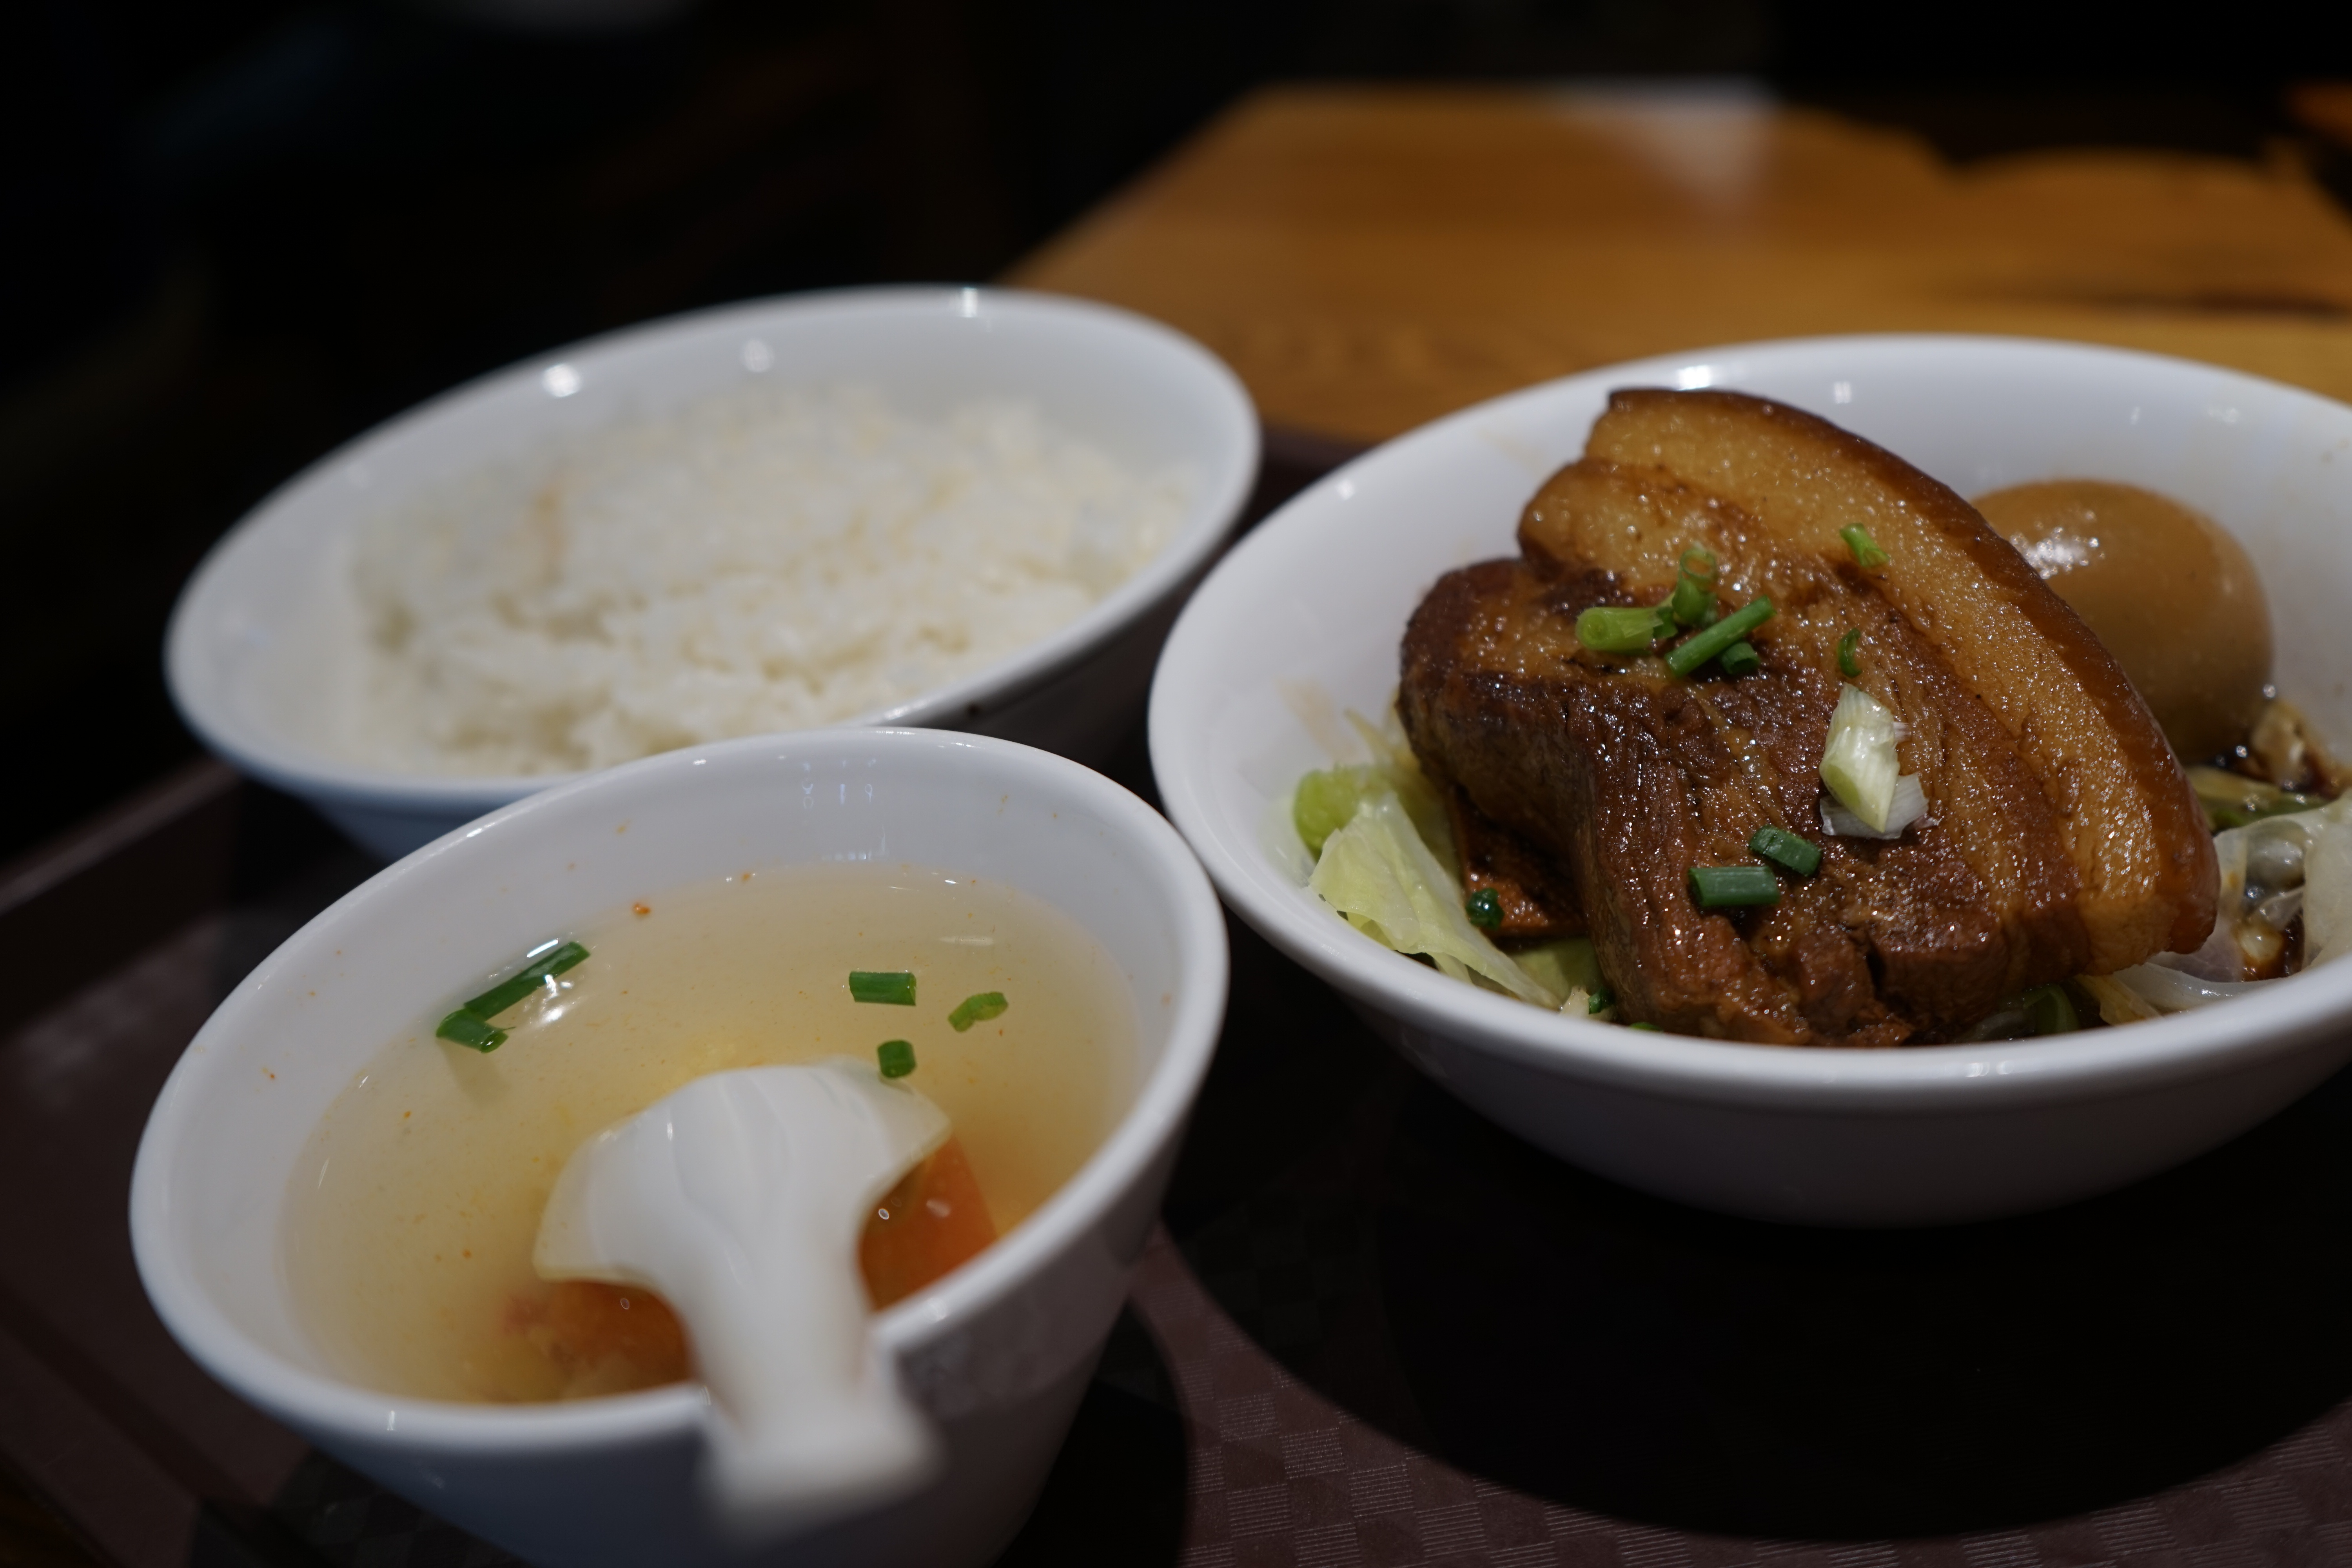
restaurant, dish, meal, food, breakfast, lunch, cuisine, asian food, chinese food, braised pork on rice, taiwan food, steamed rice